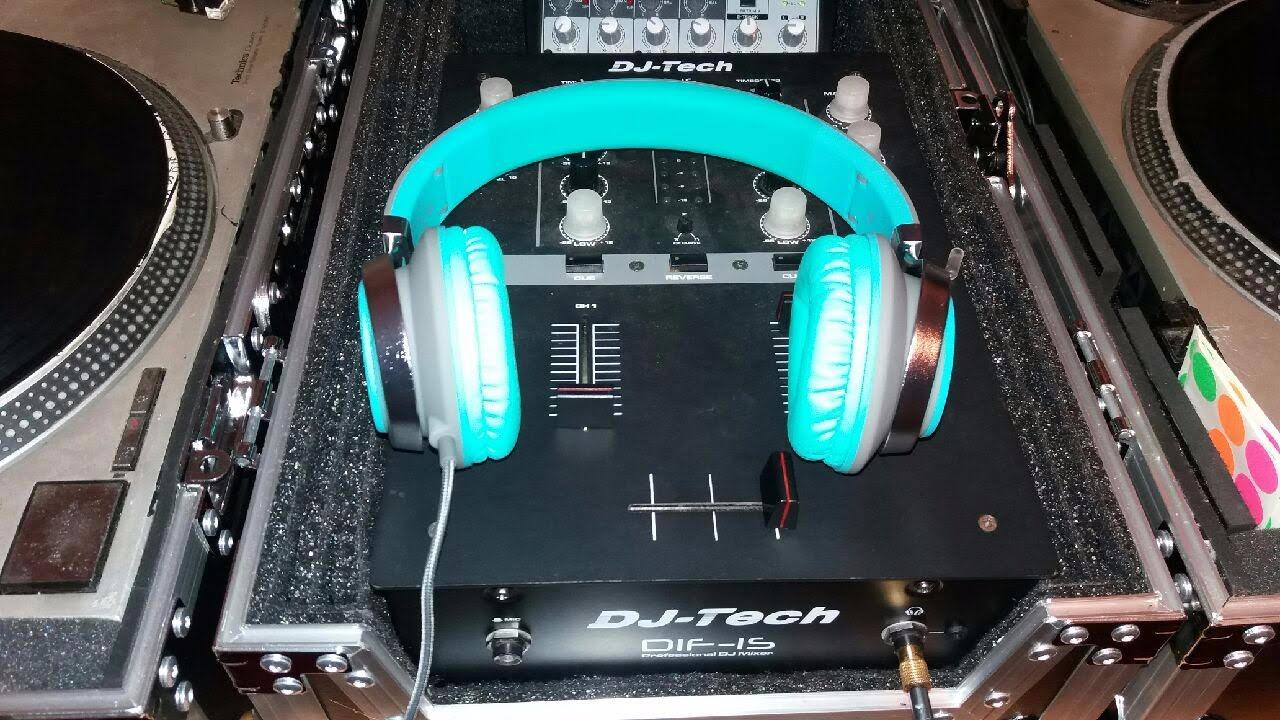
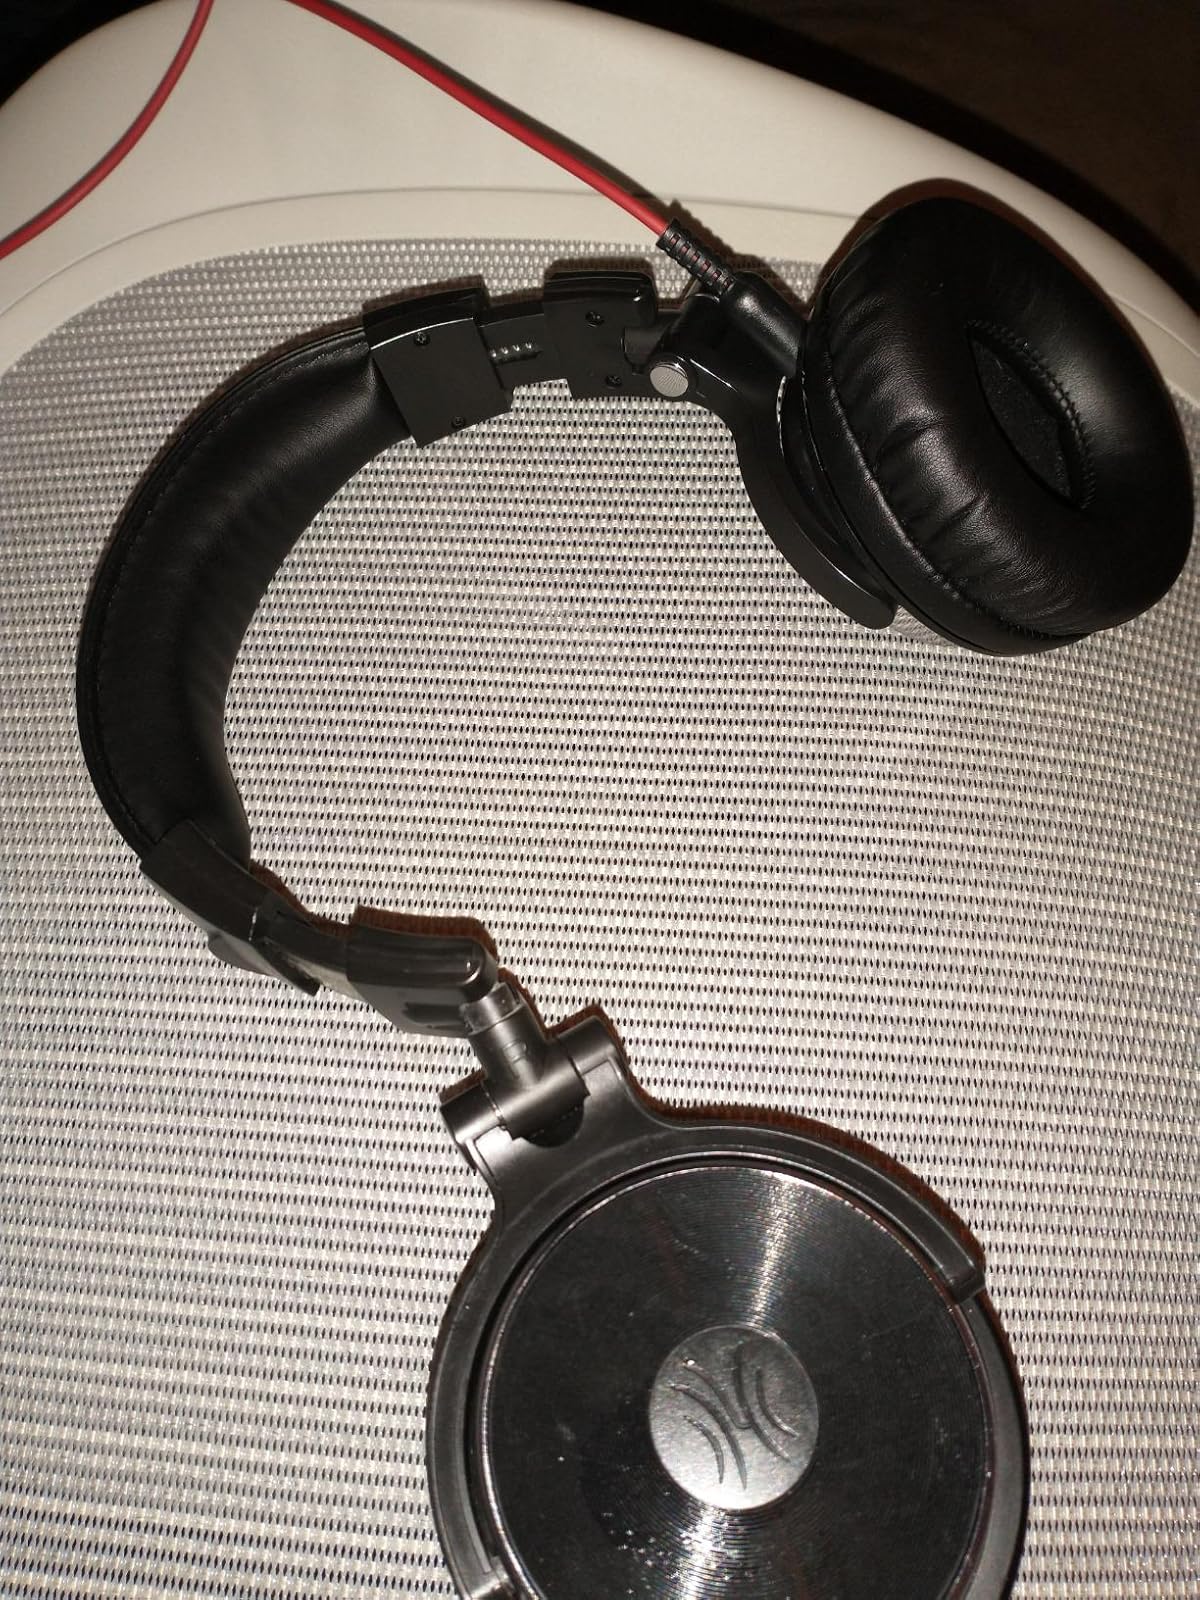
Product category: headphones
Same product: no